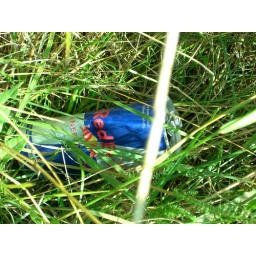
red bull in grass